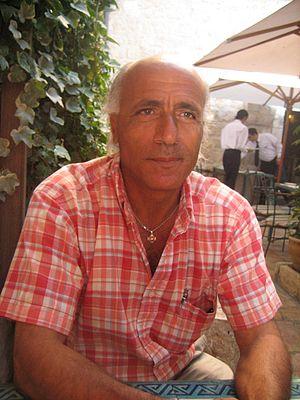
Mordechai Vanunu, aussi connu sous le nom de John Crossman, né le 13 octobre 1954 à Marrakech, est un technicien nucléaire et militant israélien.
Le programme nucléaire israélien est officiellement destiné à la recherche atomique, bien que l’État d'Israël soit secrètement doté d'armes atomiques. L'État israélien refuse catégoriquement que ses installations nucléaires militaires soient contrôlées par l'agence internationale de l'énergie atomique, et l'AIEA a rejeté à plusieurs reprises la résolution de 18 pays appelant Israël à placer ses installations nucléaires sous sa supervision.